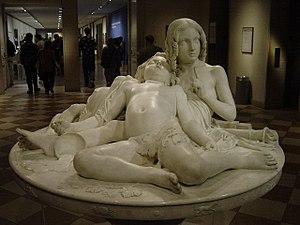
La sculpture du marbre est l'art de créer des formes tridimensionnelles à partir de marbre. La Sculpture est parmi les plus anciennes formes d'art. Même avant de peindre les murs d'une grotte, les premiers êtres humains façonnaient des formes dans la pierre. Depuis ces lointains débuts, les productions artistiques ont évolué jusqu'à leur complexité actuelle.